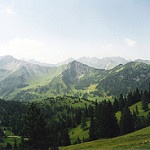
Label: mountain